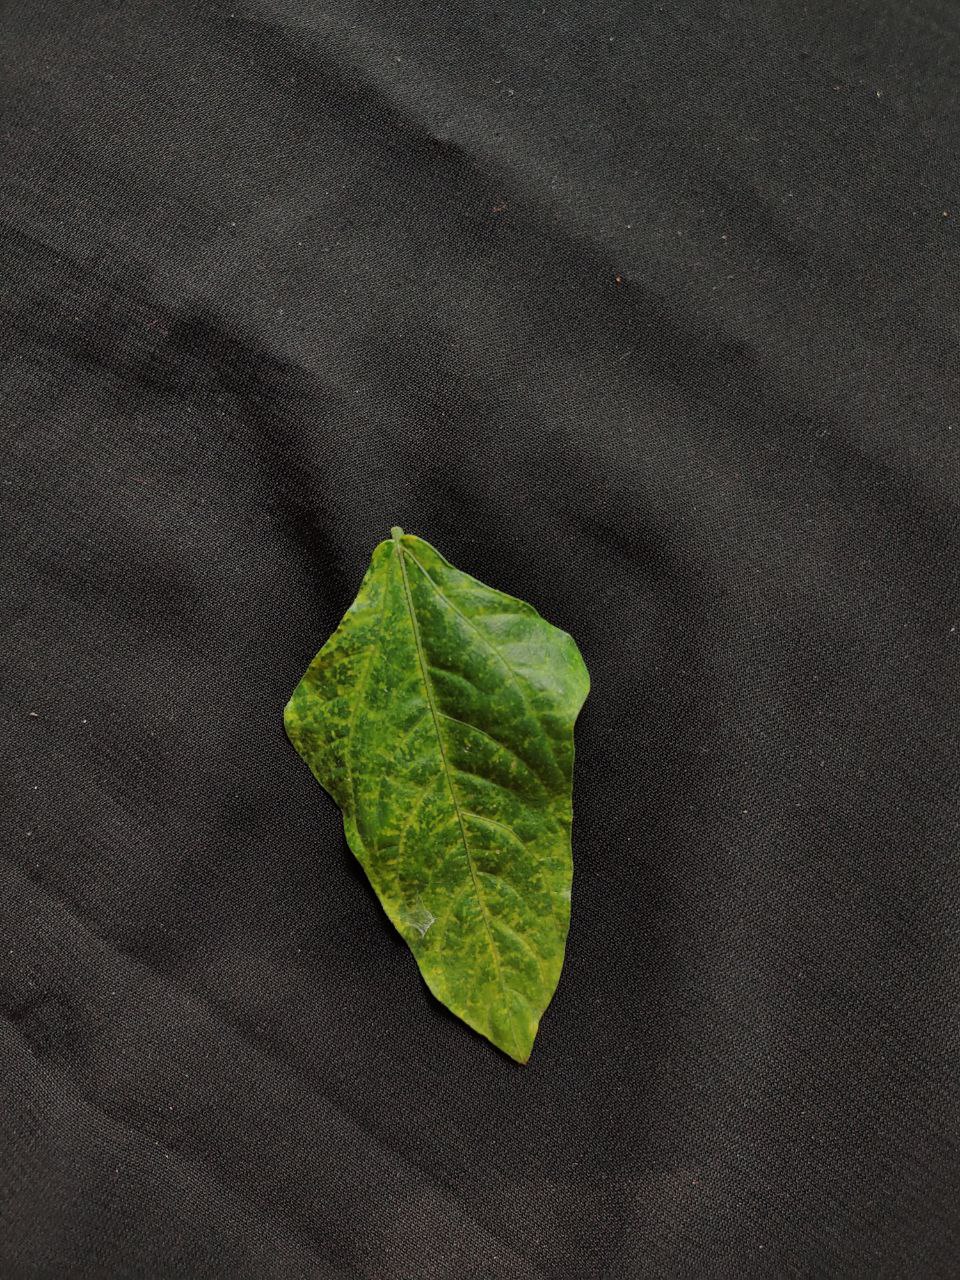
Crop: cowpea
Leaf condition: Mosaic Virus